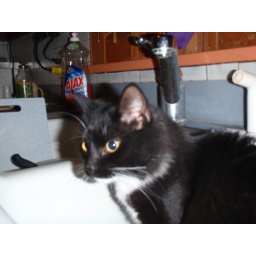
Cricket in the kitchen sink